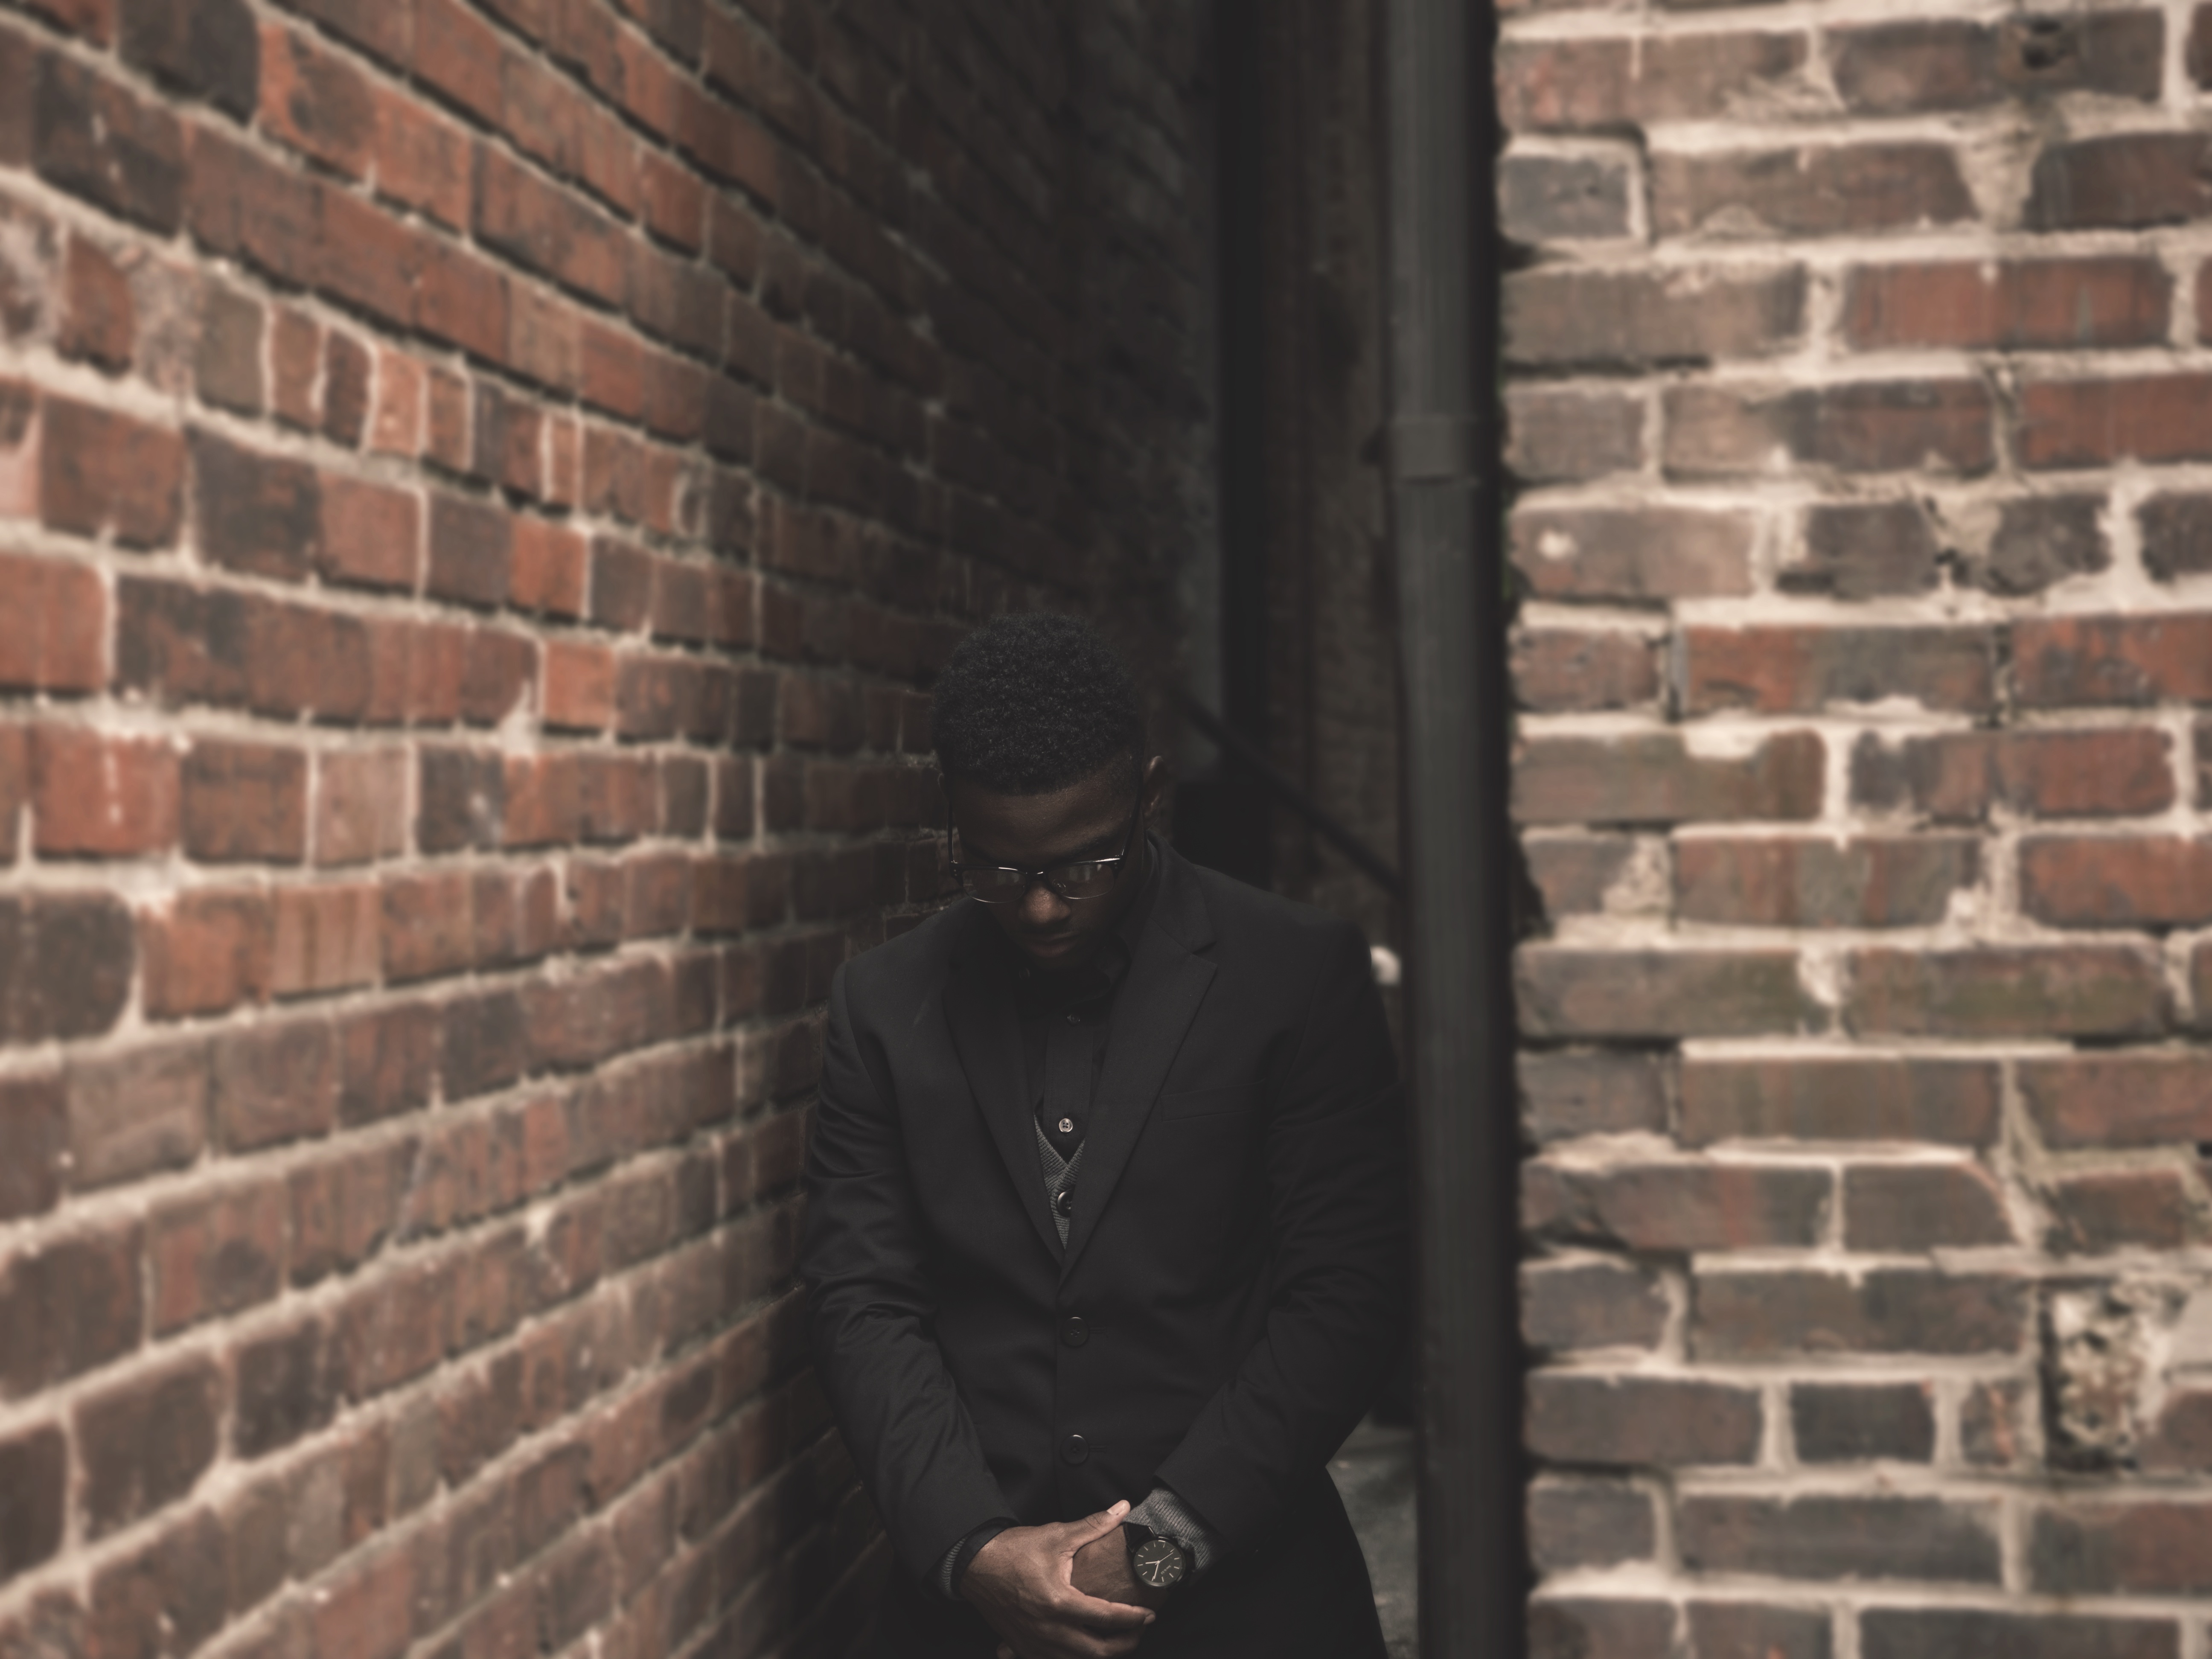
window, alley, wall, black, brick